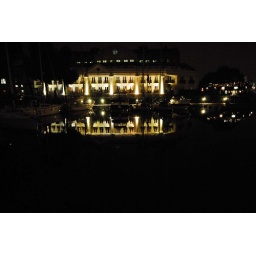
big house by the water